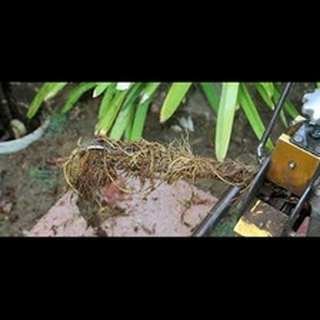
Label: wheat_common_root_rot